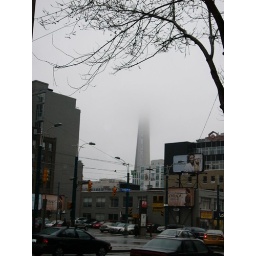
CN tower in the cloud